Robert X. Cringely

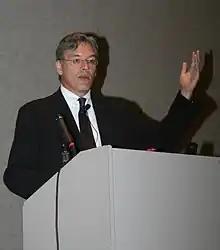
Stephens (as Cringely) delivers the keynote speech at the 2006 CODI Conference in Salt Lake City.

Robert X. Cringely is the pen name of both technology journalist Mark Stephens and a string of writers for a column in "InfoWorld", the one-time weekly computer trade newspaper published by IDG.